Impressment

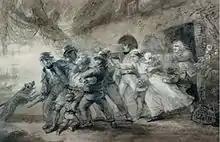
"The Press-gang", oil painting by Luke Clennell

The Impress Service, colloquially called the "press-gang", was formed to force sailors to serve on naval vessels. There was no concept of "joining the navy" as a fixed career-path for non-officers at the time, since seamen remained attached to a ship only for the duration of its commission. They were encouraged to stay in the Navy after the commission but could leave to seek other employment when the ship was paid off. Impressment relied on the legal power of the King to call men to military service, as well as to recruit volunteers, who were paid a bounty upon joining, unlike pressed men. Seamen were not covered by Magna Carta and "failure to allow oneself to be pressed" was punishable by hanging, although the punishment became less severe over time.